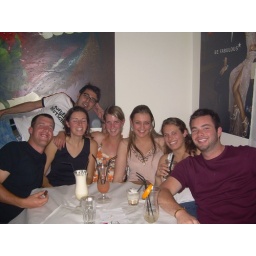
This group of girls was having a party for the girl in the black because she was recently engaged.